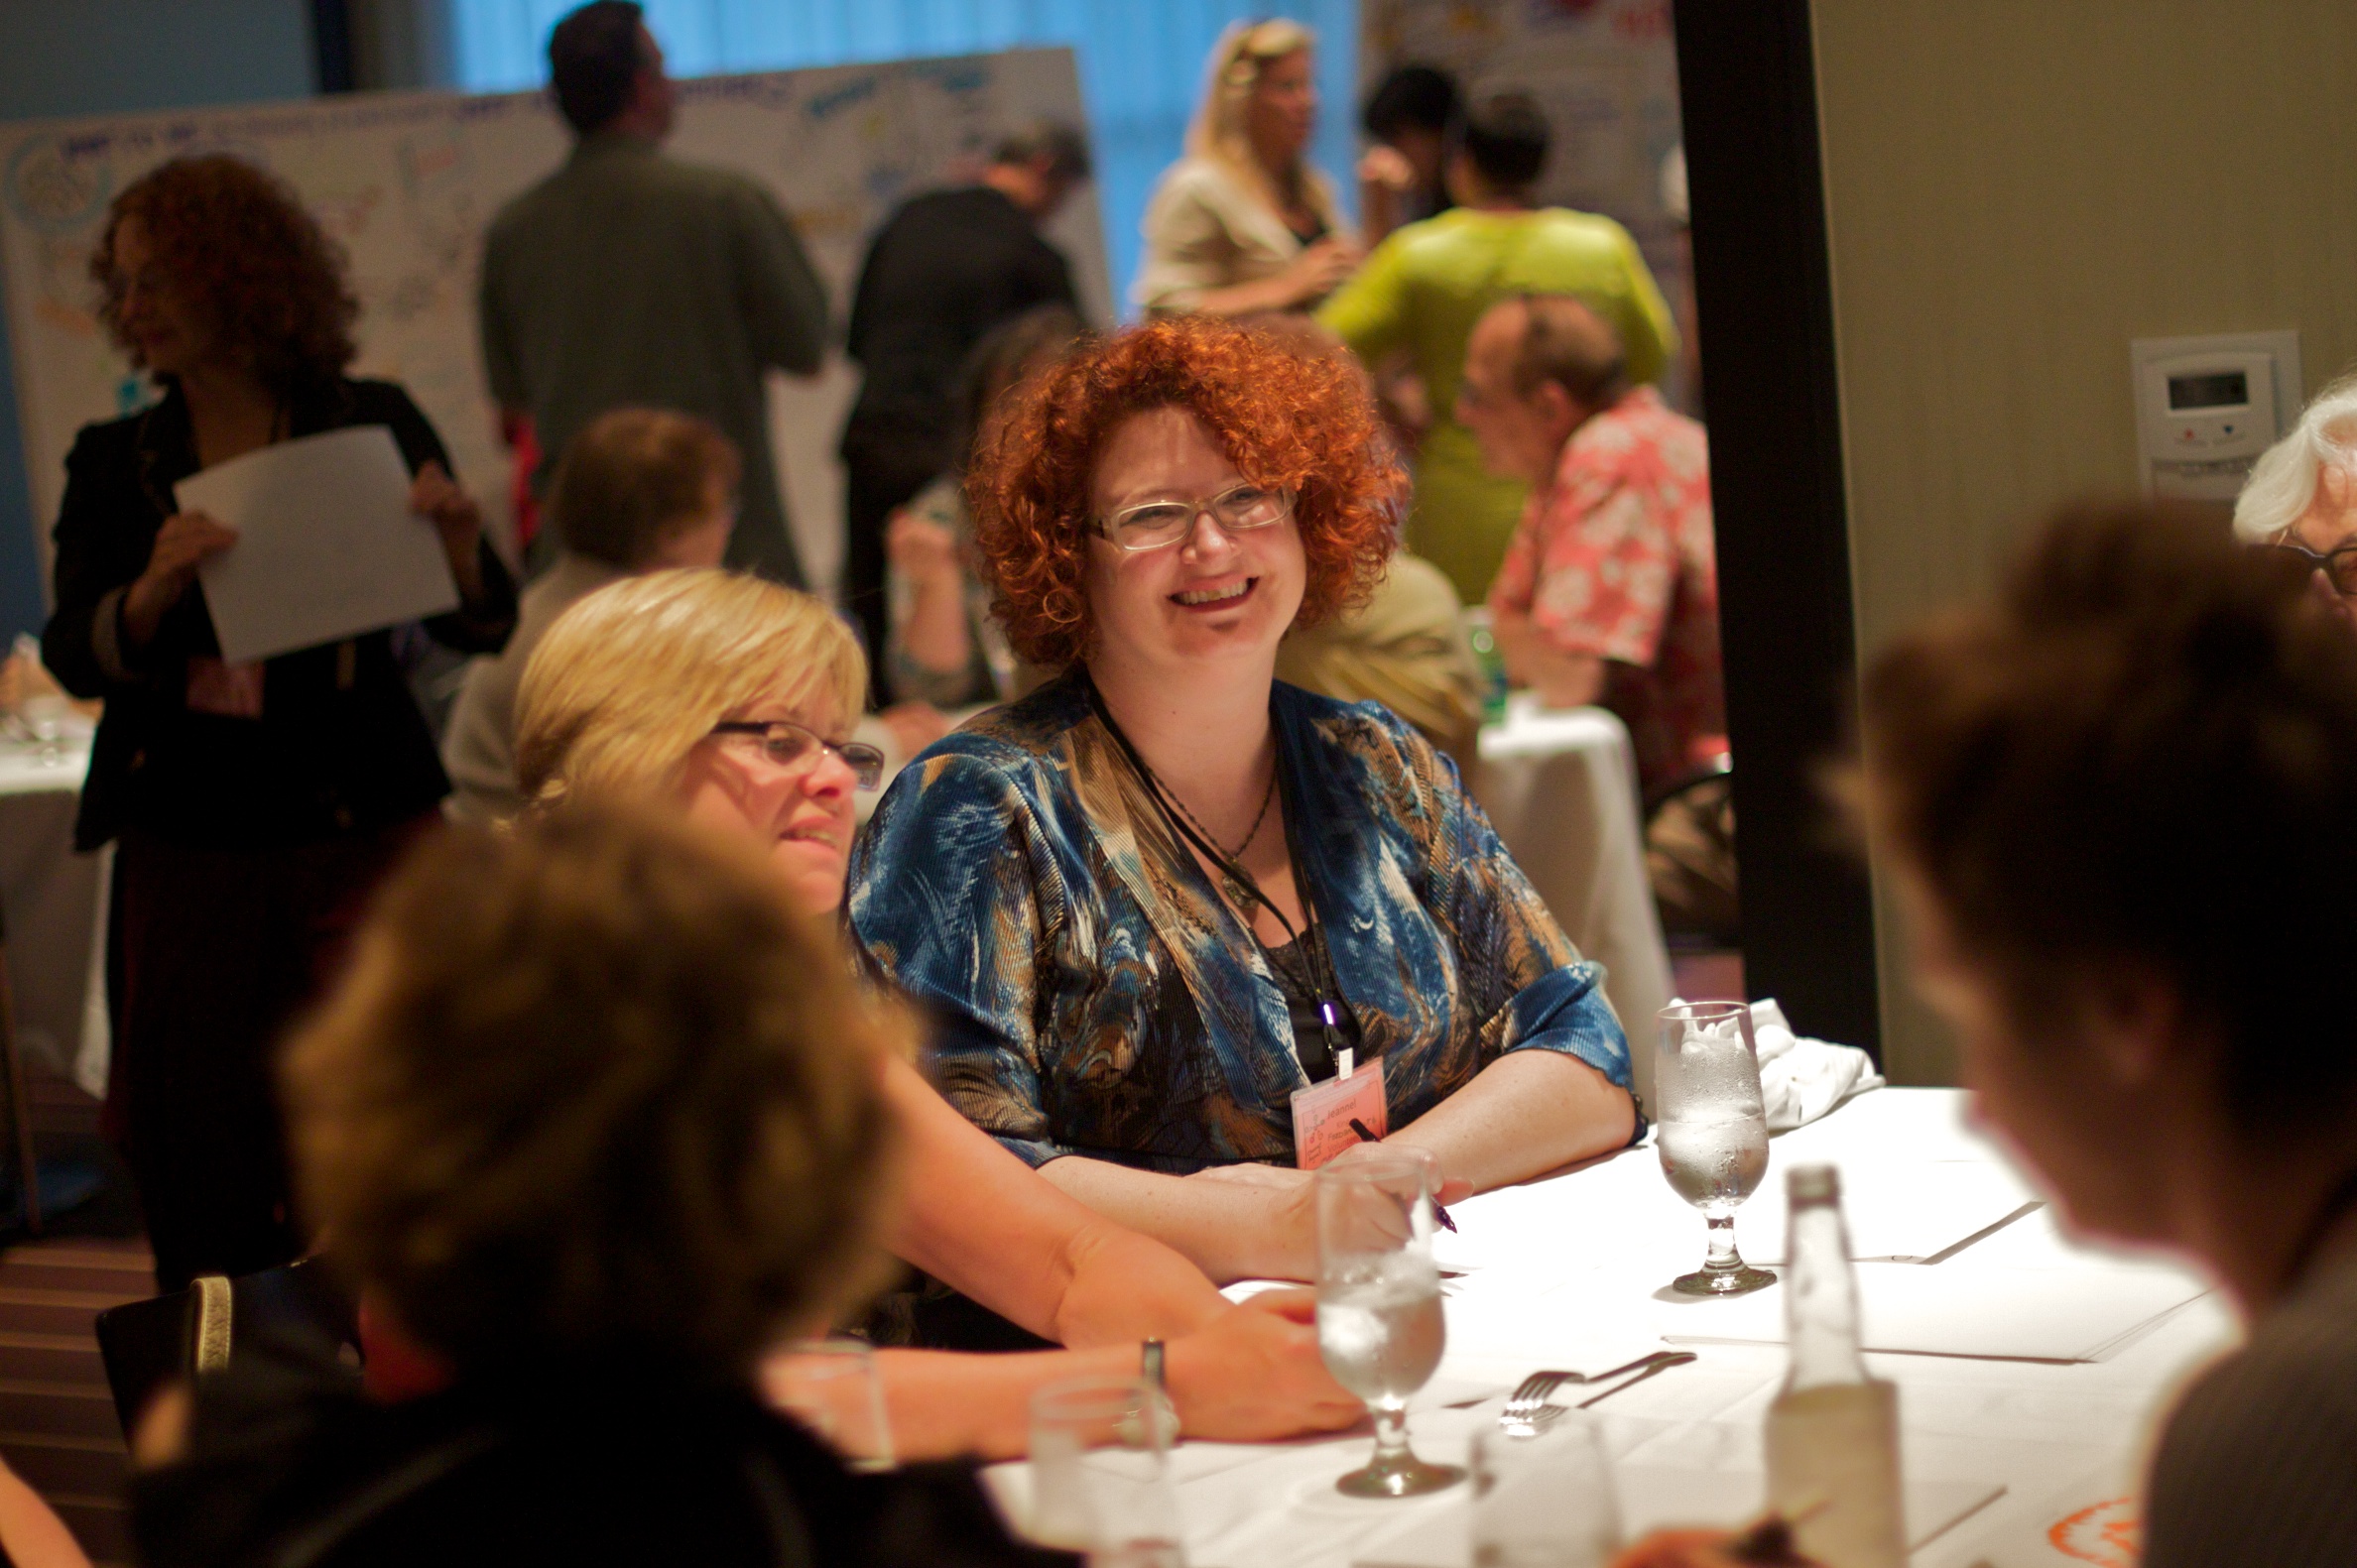
audience, meal, lunch, ifvp2010, convention, academic conference